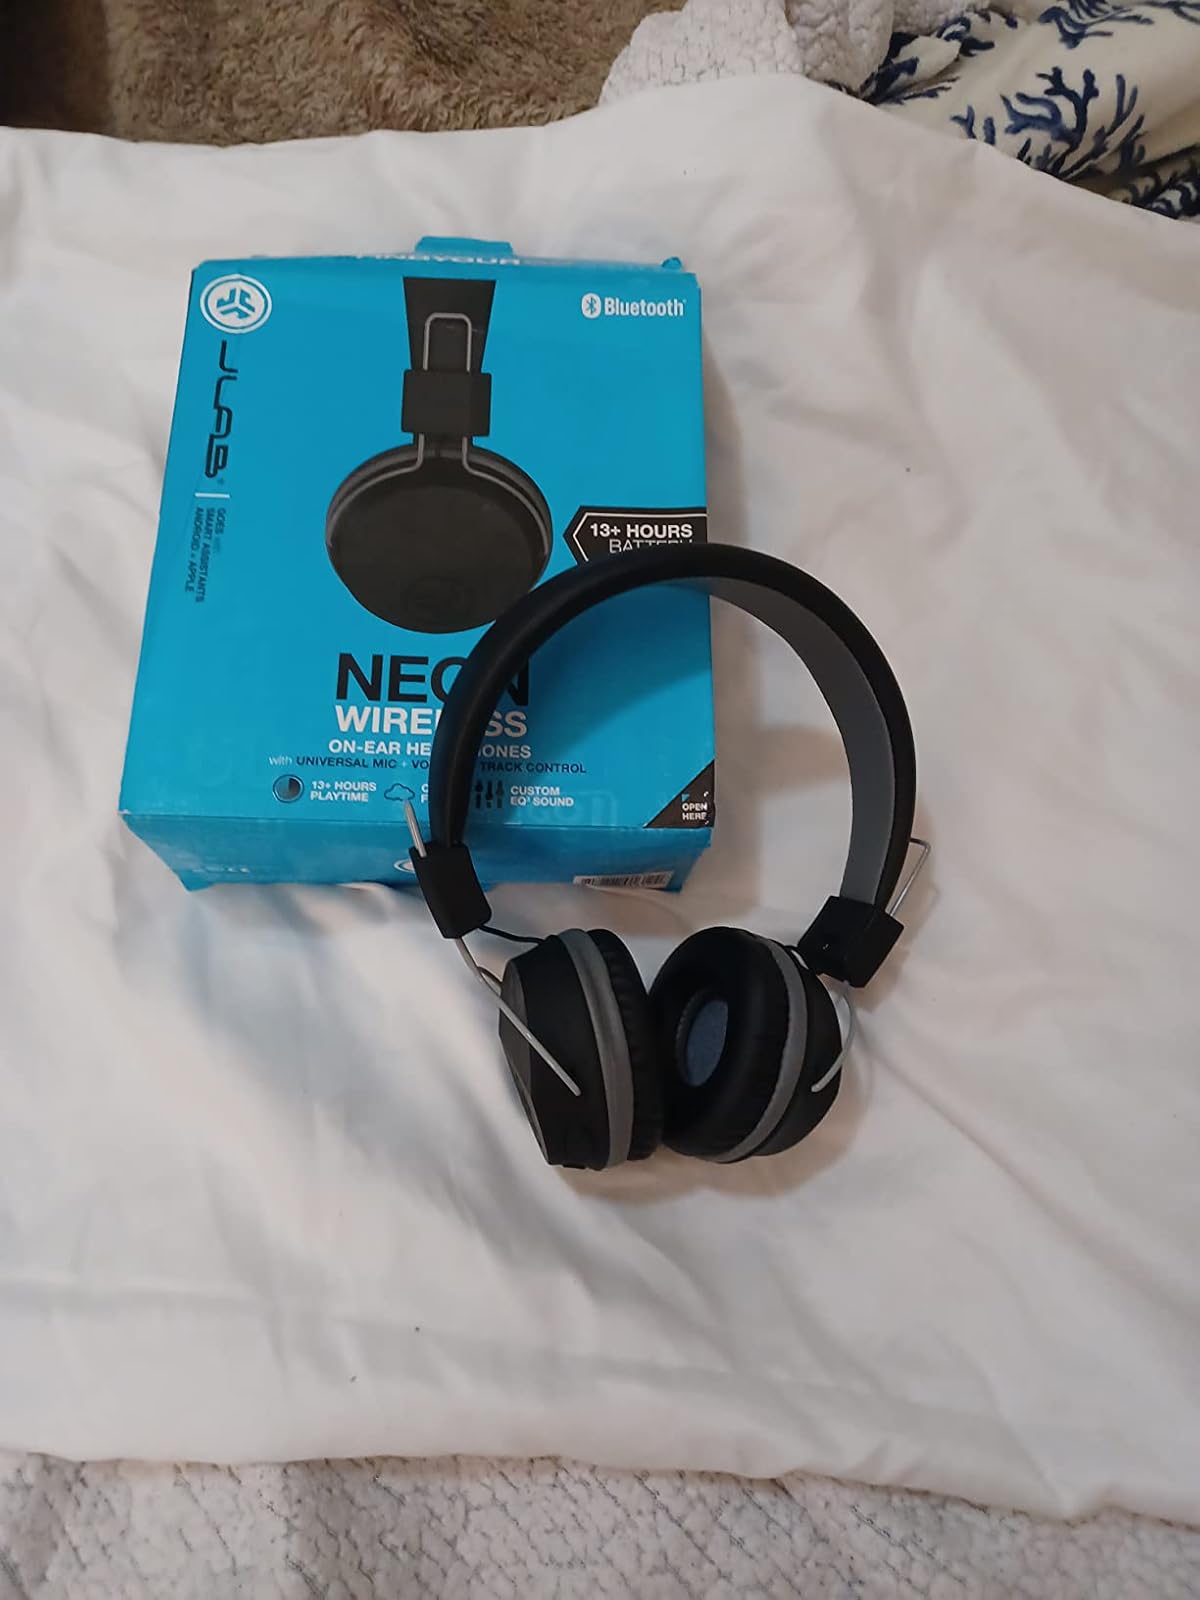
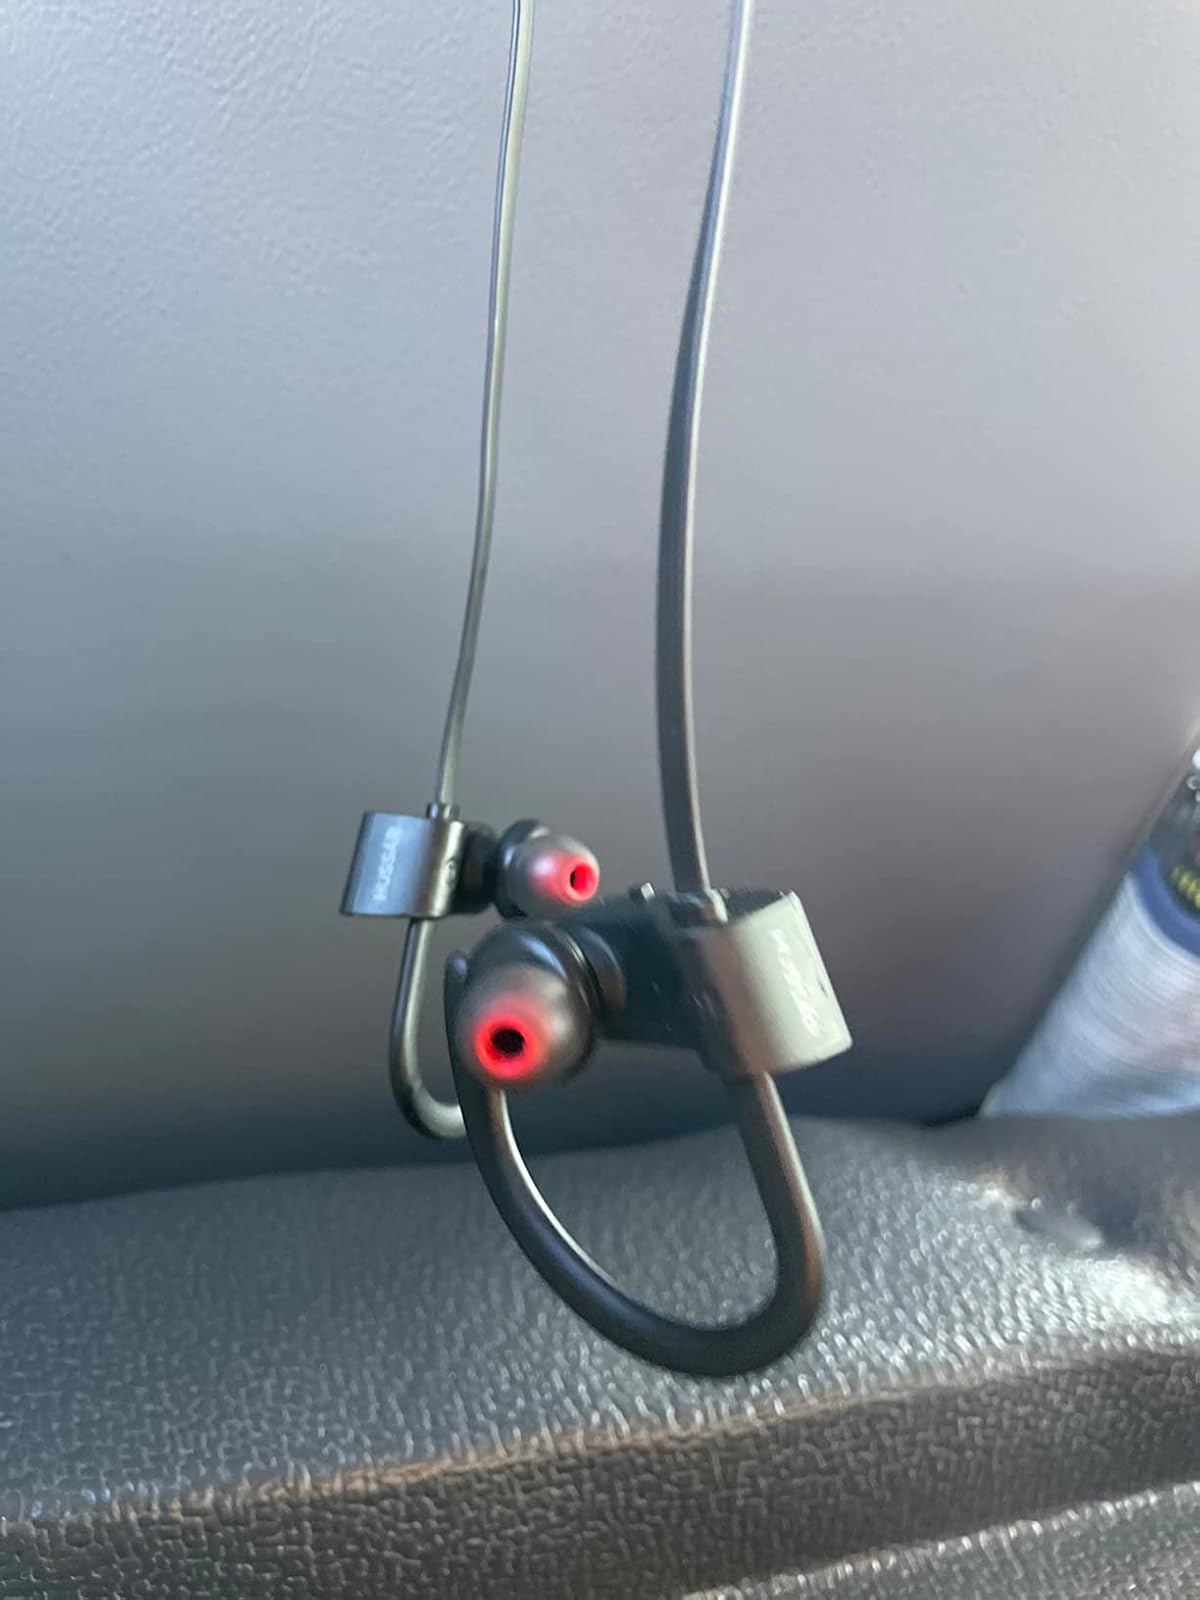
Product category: headphones
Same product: no